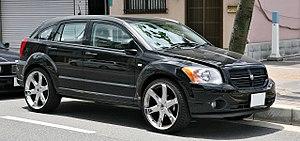
La Dodge Caliber est un crossover compact de la division Dodge de Chrysler. Remplaçante de la Neon, elle est arrivée sur le marché au printemps de 2006 comme modèle 2007.